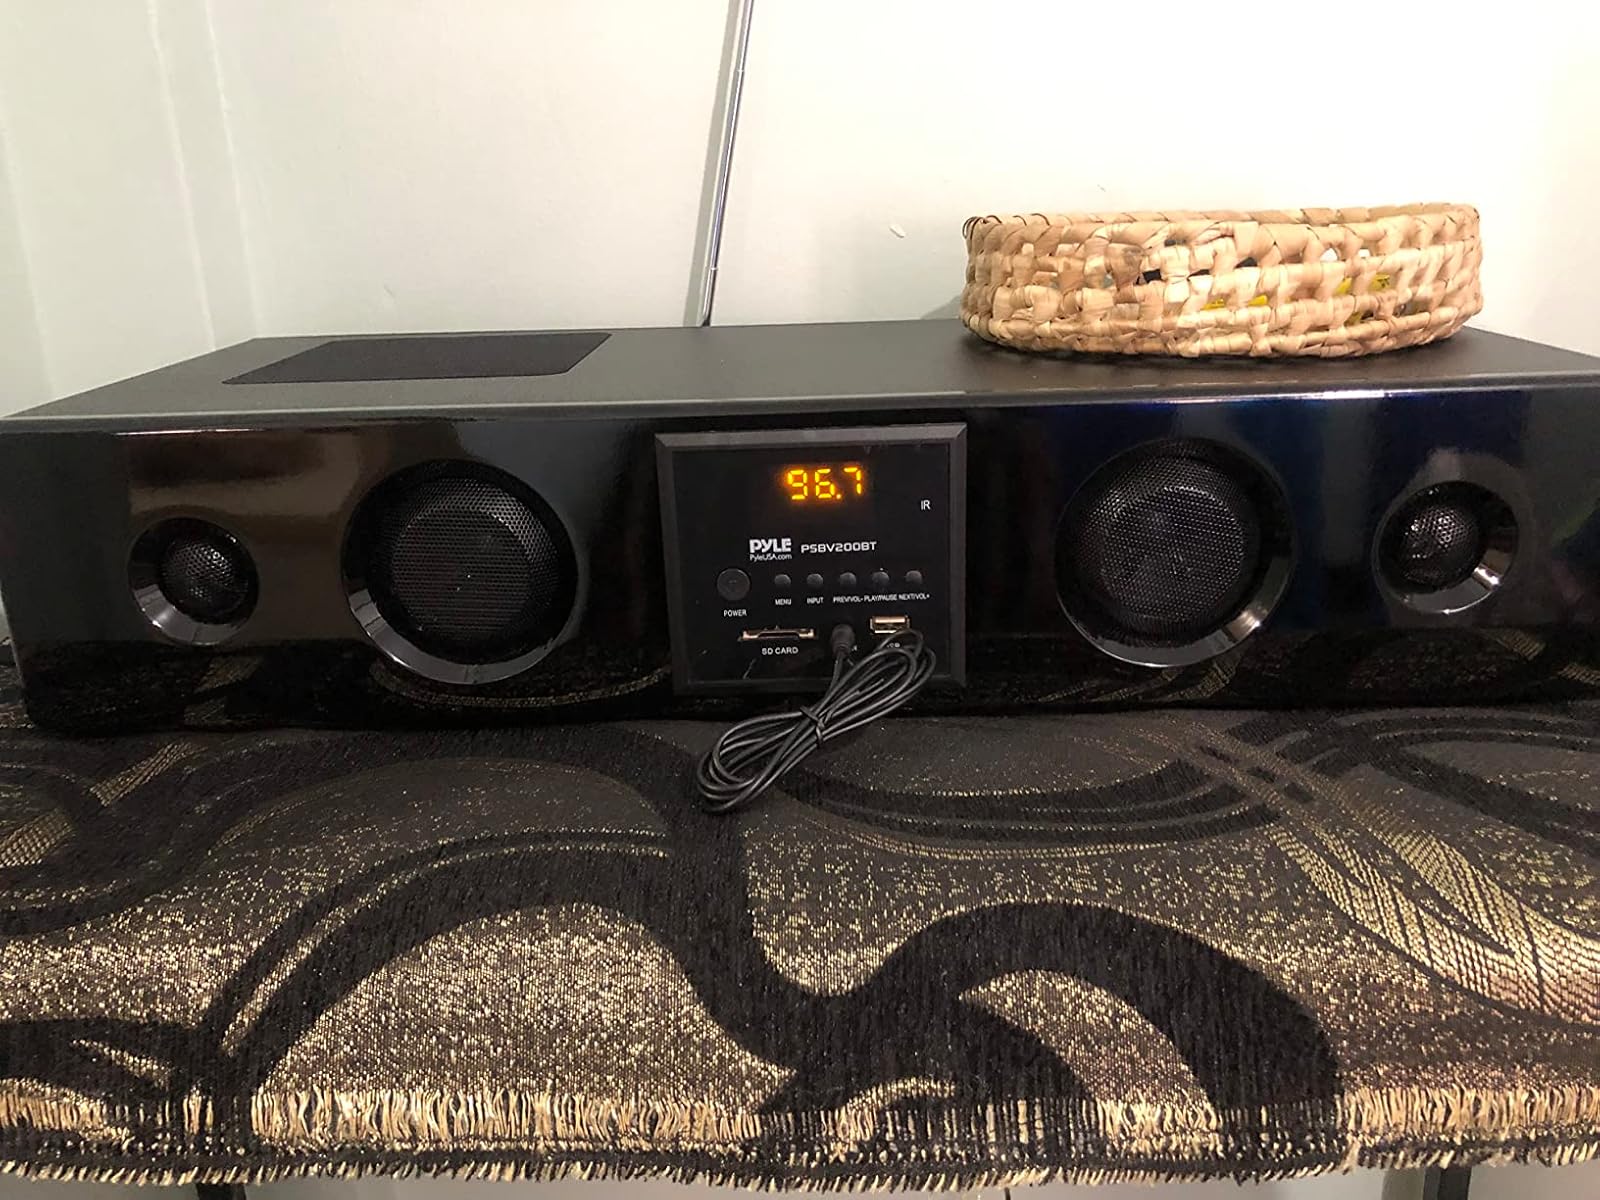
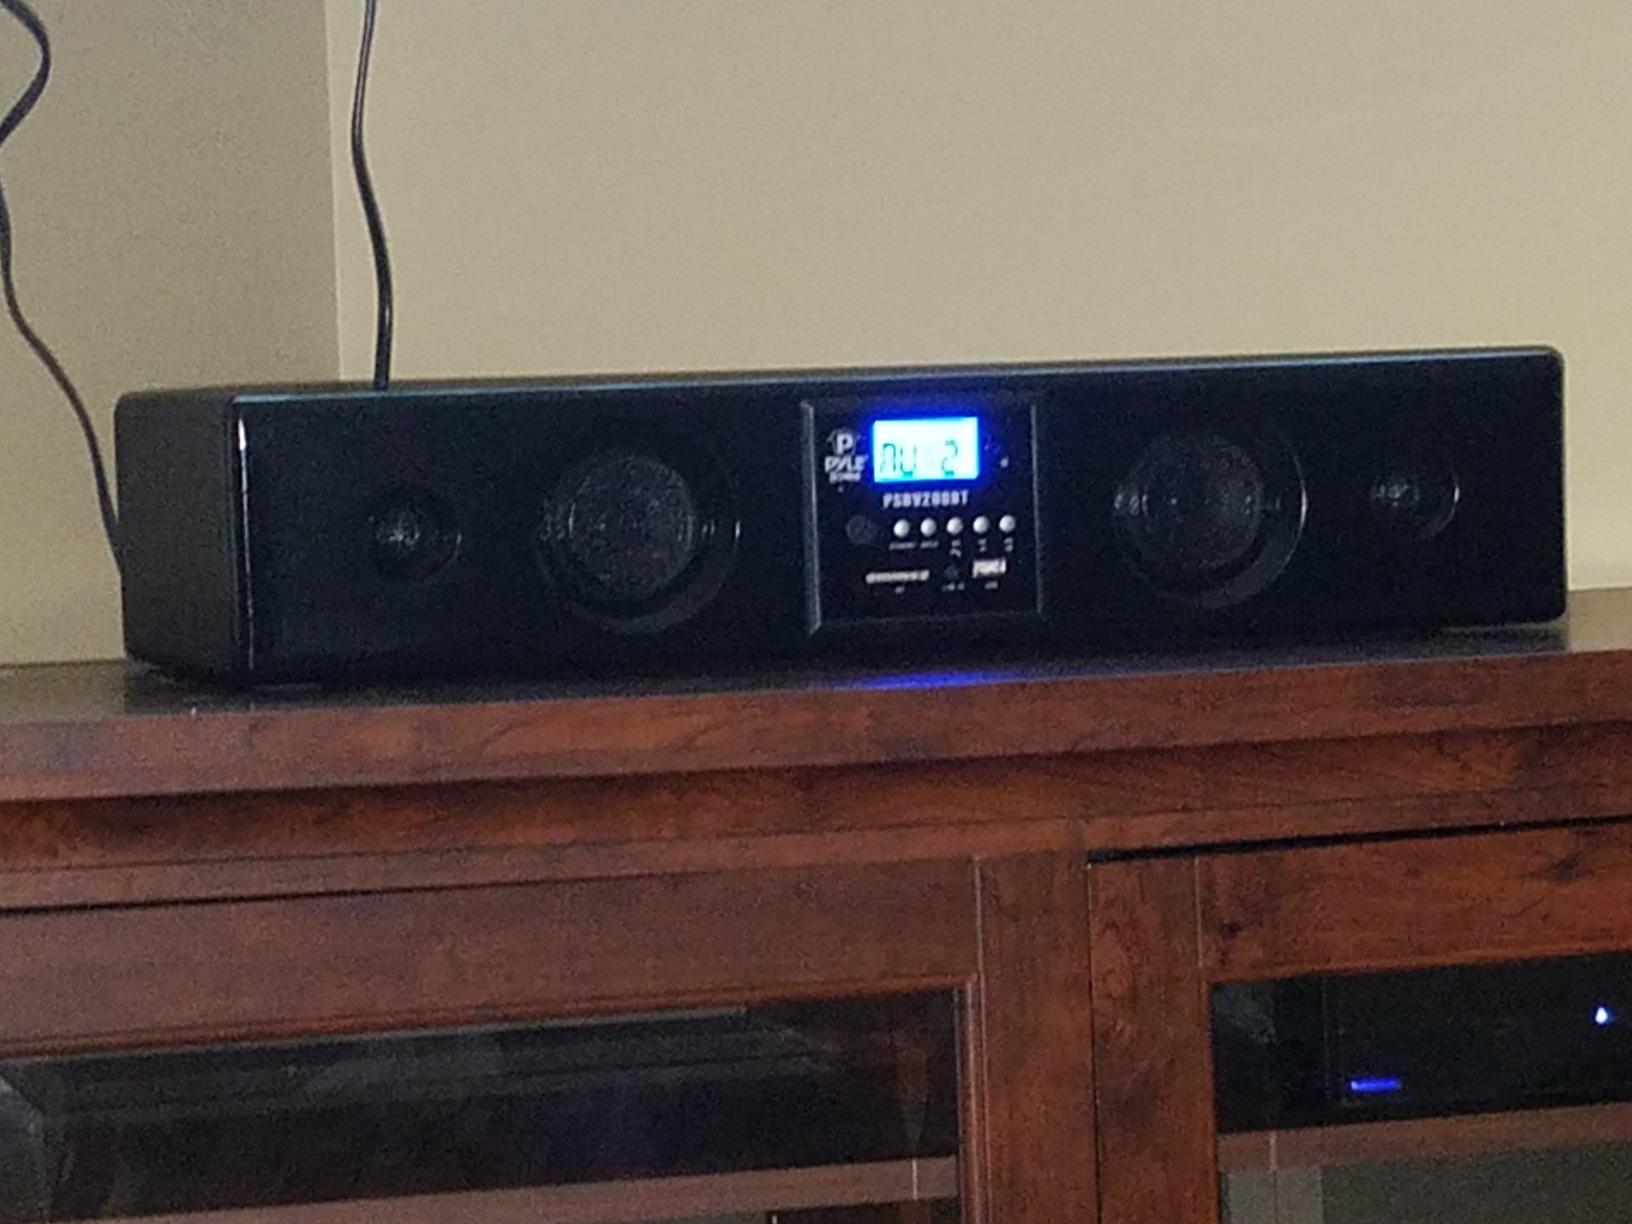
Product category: speaker
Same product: yes